Reuse of bottles

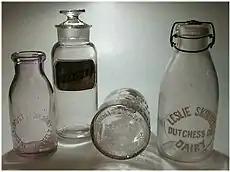
Examples of returnable glass milk bottles from the late 19th century

A reusable bottle is a bottle that can be reused, as in the case as by the original bottler or by end-use consumers. Reusable bottles have grown in popularity by consumers for both environmental and health safety reasons. Reusable bottles are one example of reusable packaging.